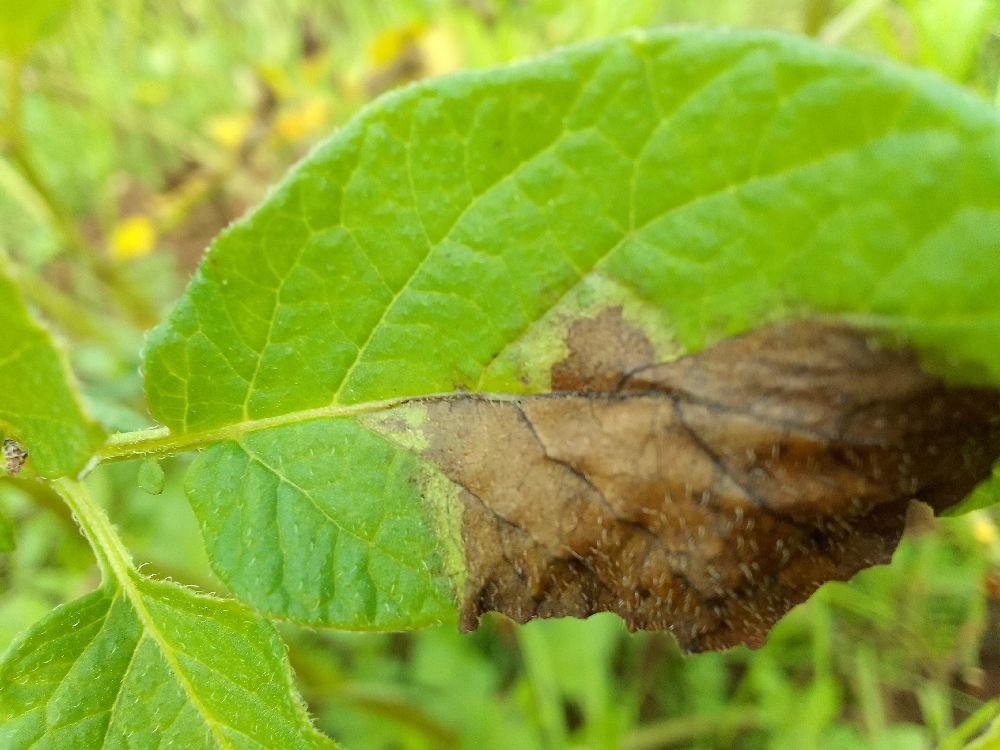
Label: Late blight